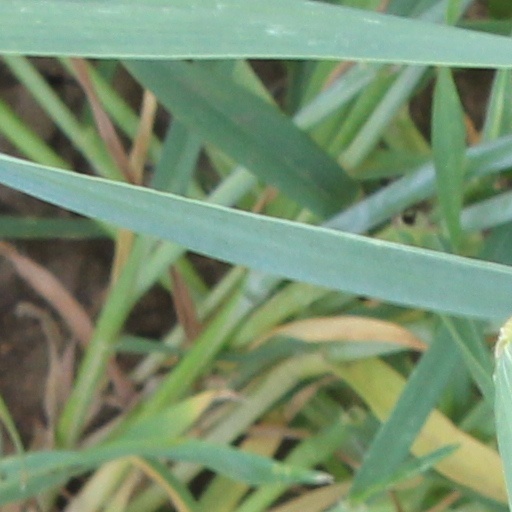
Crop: wheat